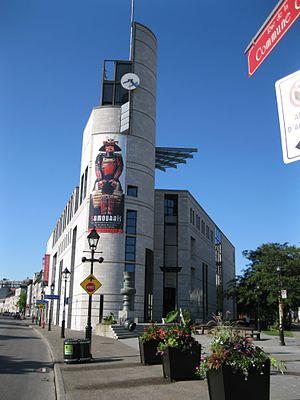
L'Éperon de Pointe-à-Callière, Montréal